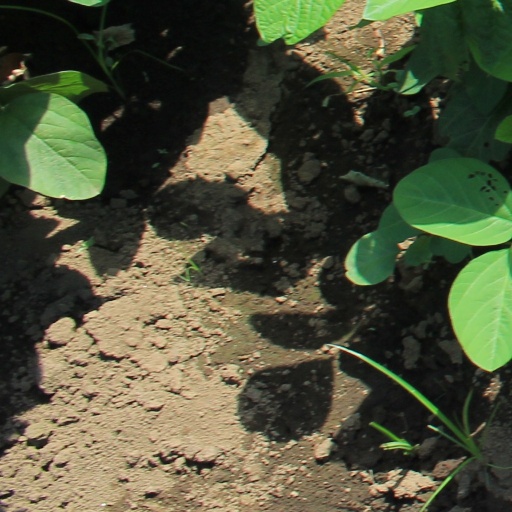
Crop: soybean